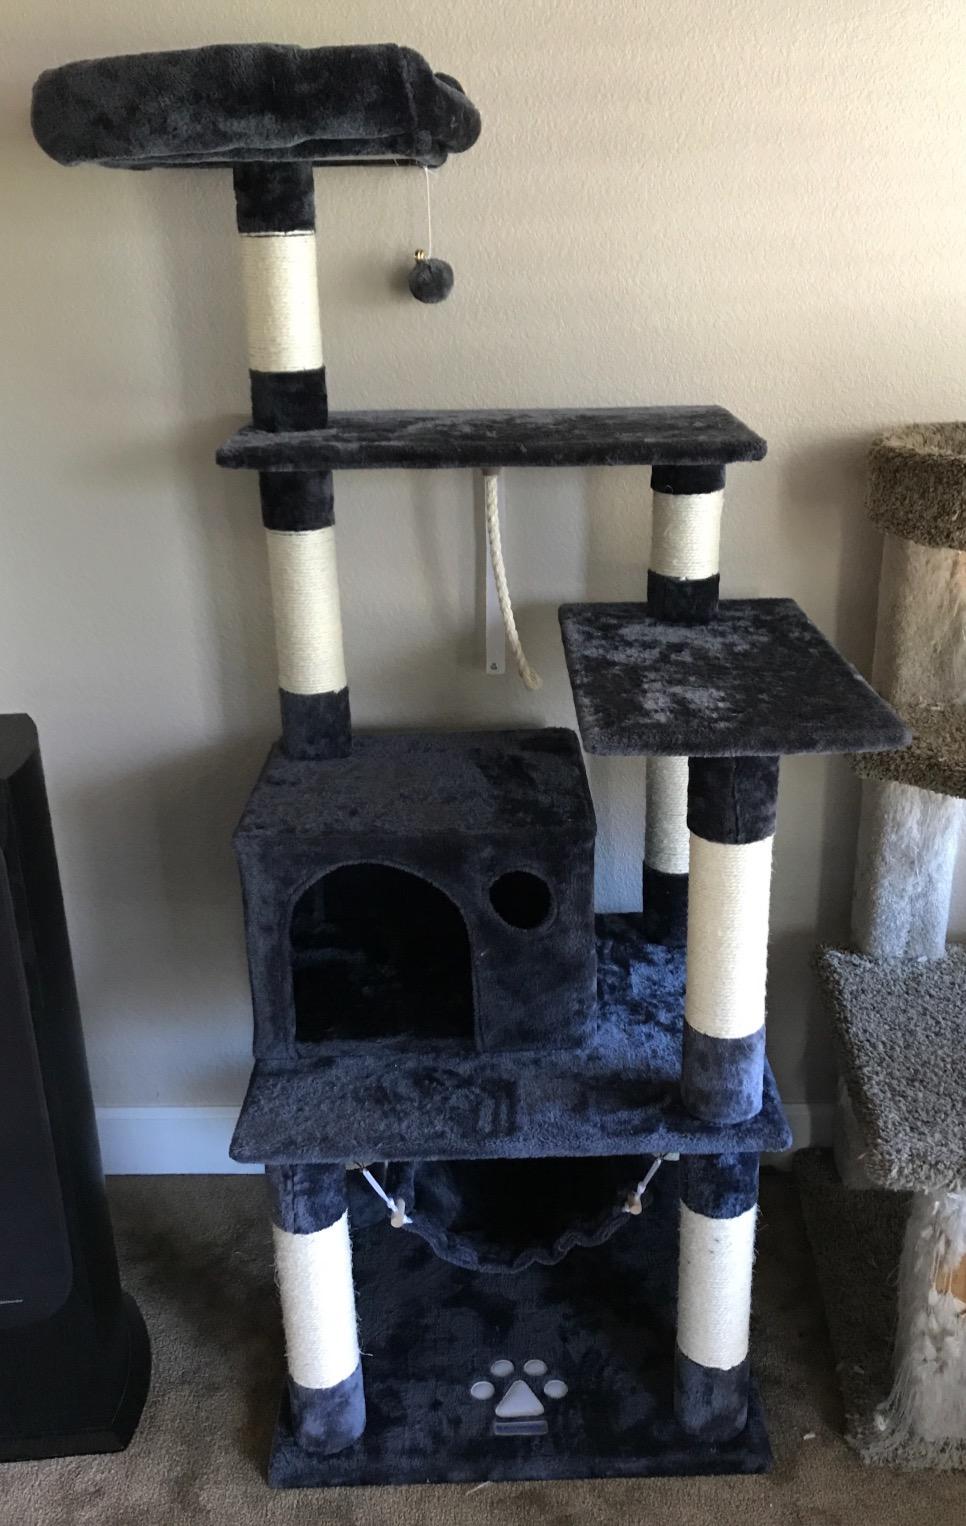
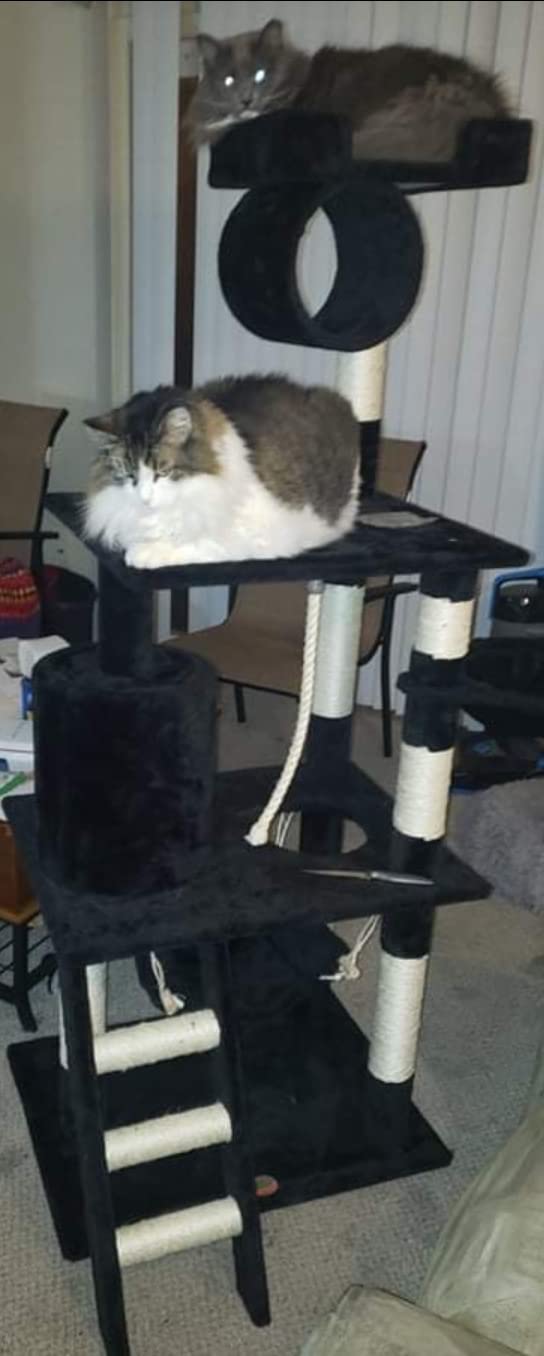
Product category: items_cat tree
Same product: no